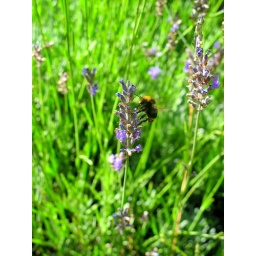
I must have taken like 20 pictures trying to get it hovering over the flower and it kept flying away!